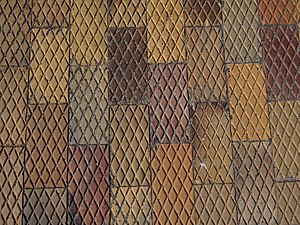
Hasle Klinker- og Chamottestensfabrik
Hasle Klinker, fortov i Hasle by
Hasle Klinker, fortov i Hasle by
Hasle Klinker- og Chamottestensfabrik A/S ved Muleby på Bornholms vestkyst, ca. 3 km syd for Hasle, fremstillede fliser, ovnkakler, klinker, chamottesten og senere kloak- og drænrør ud fra ildfast ler. Fabrikken blev under navnet Hasle Kulværks Interessentskab grundlagt 15. september 1843. Efter økonomiske problemer blev fabrikken i 1889 genetableret og fik sit endelige navn. Fabrikken lukkede i 1997.